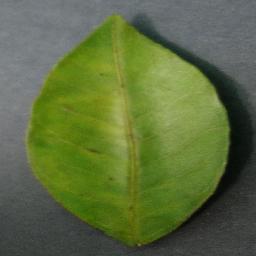
Label: Orange___Haunglongbing_(Citrus_greening)